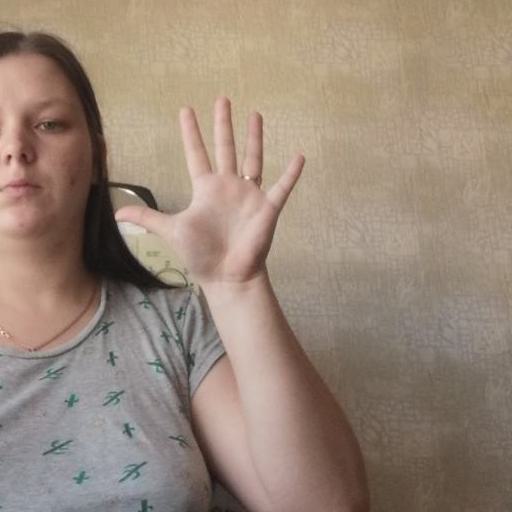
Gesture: palm